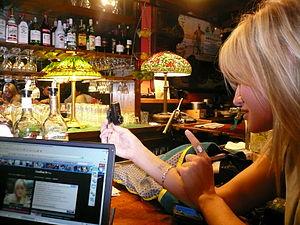
Justin.tv était un site web américain fondé à San Francisco par Justin Kan et Emmett Shear. C’était un réseau de plusieurs milliers de chaînes qui proposait un portail de vidéos en direct, incluant des lifecastings.